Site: brandenburg
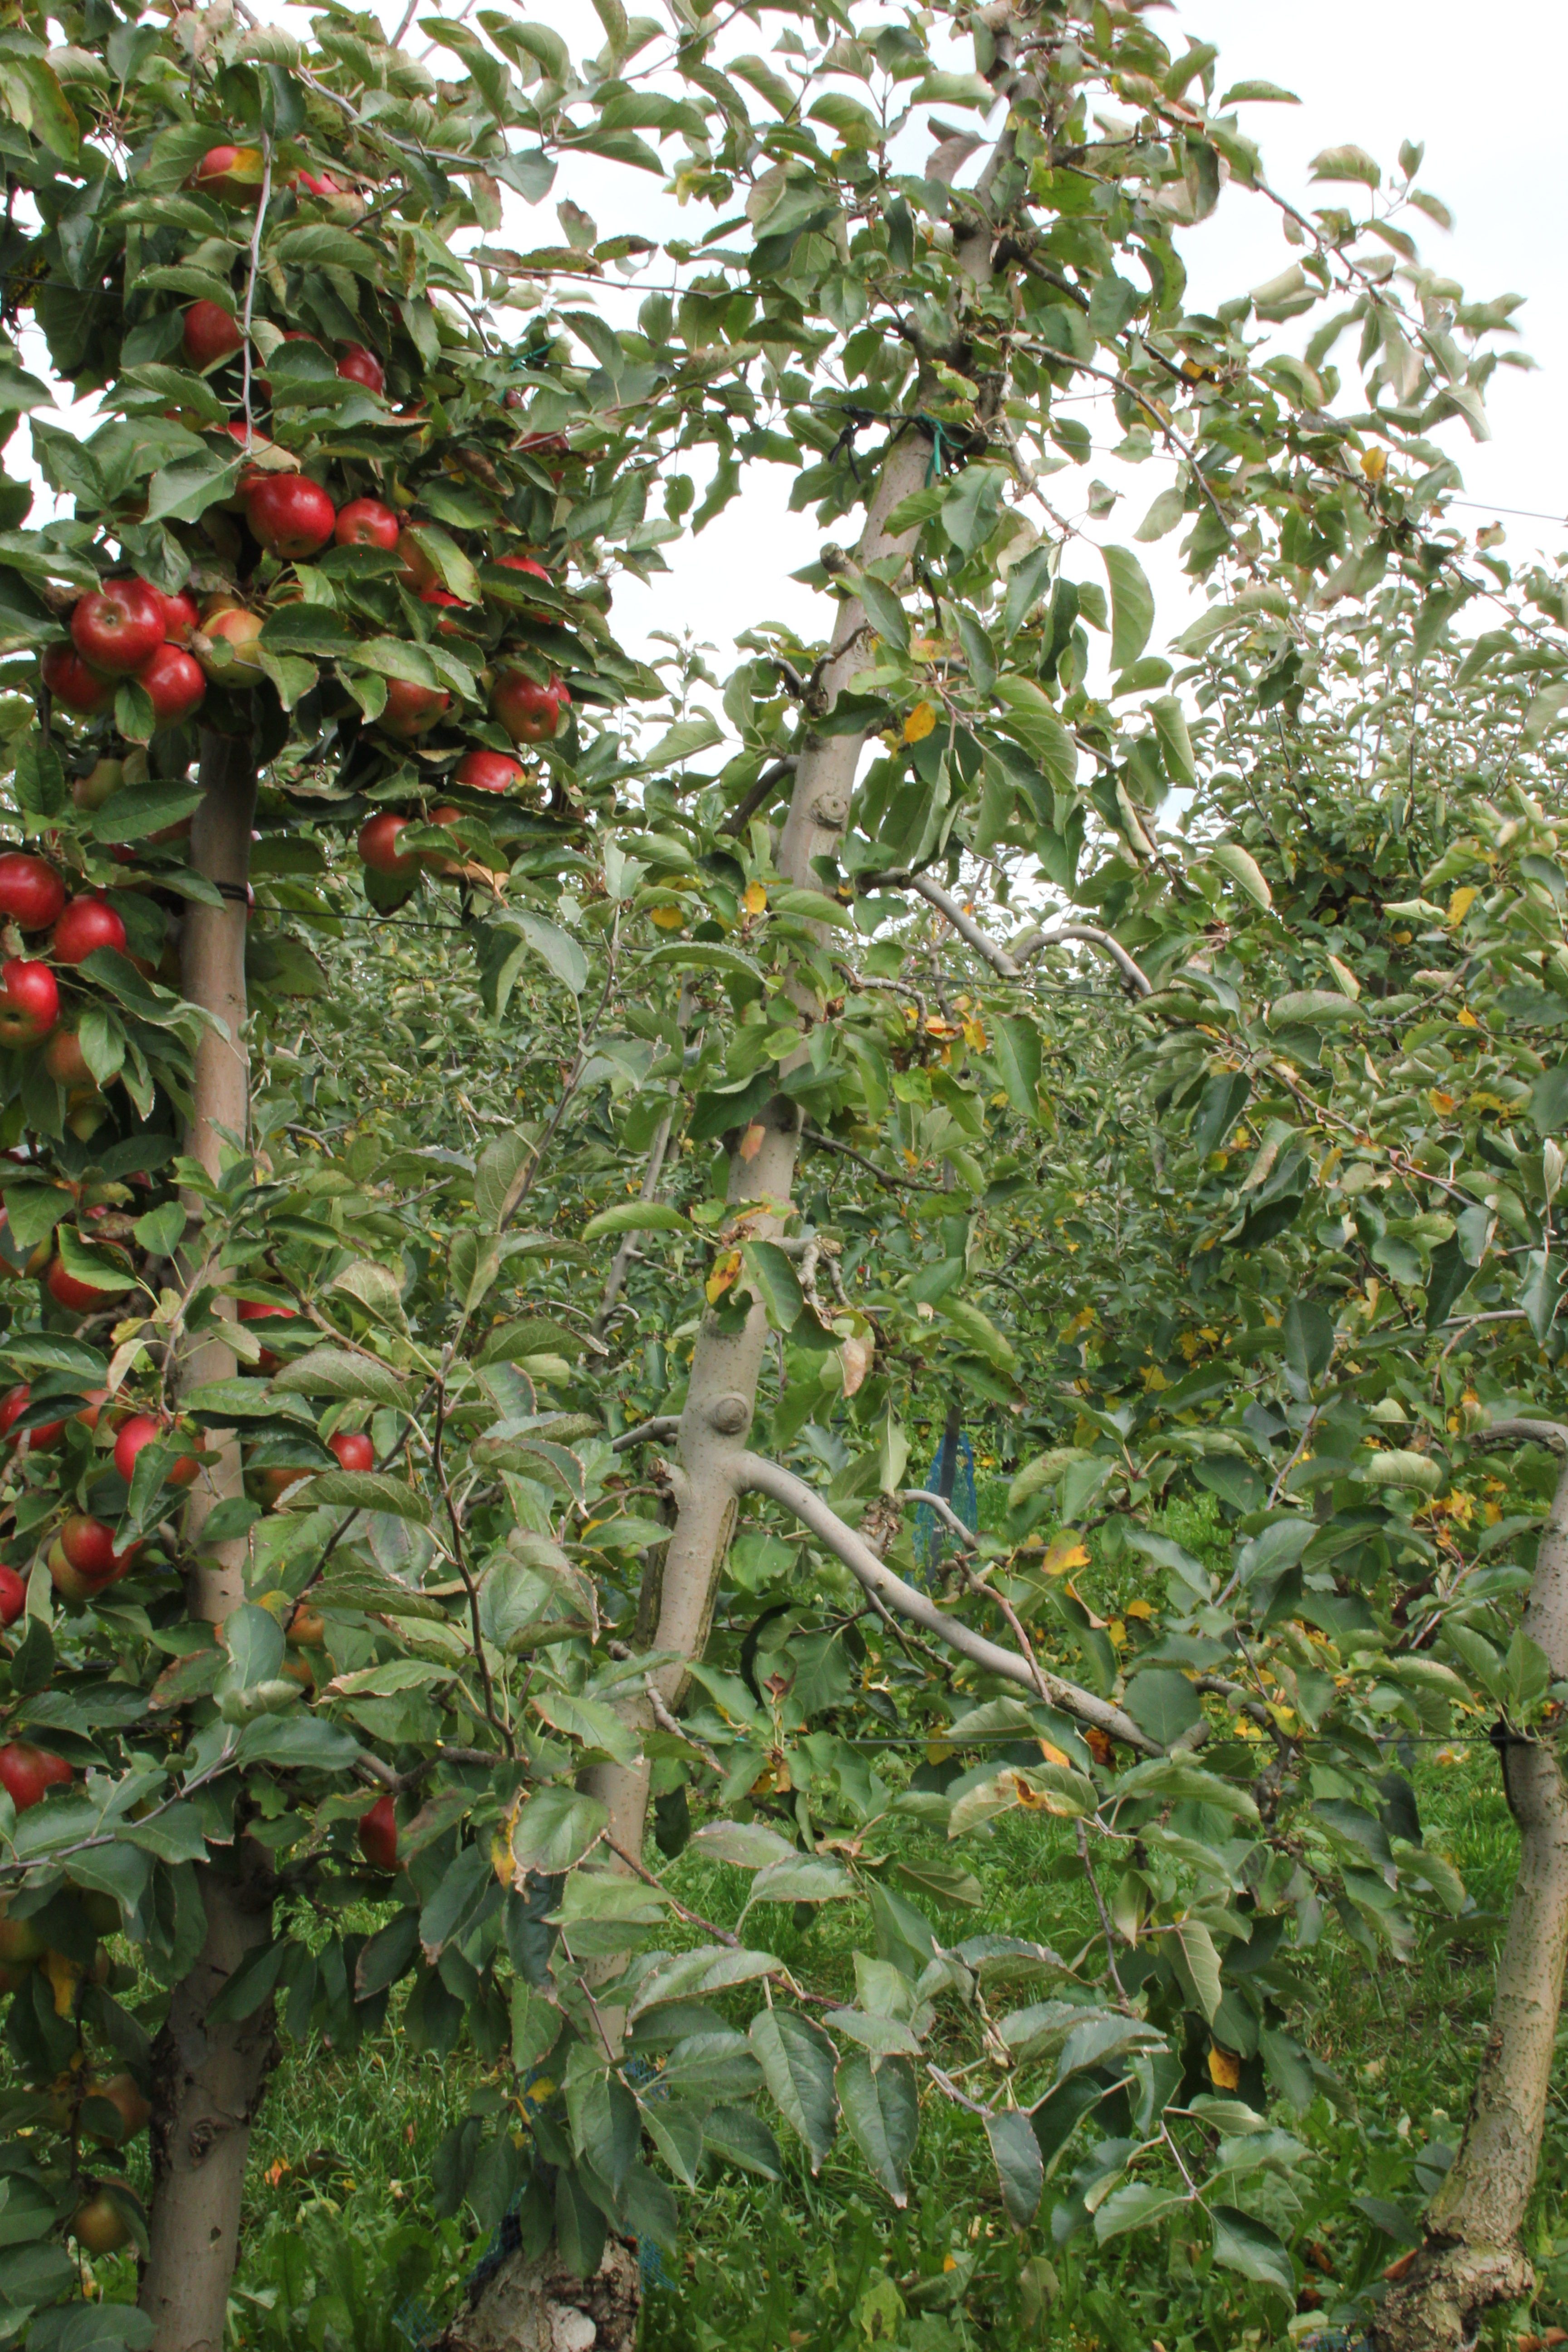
Growth stage (BBCH 91): Senescence, beginning of dormancy